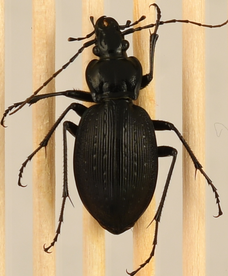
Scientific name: Carabus goryi
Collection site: Great Smoky Mountains National Park NEON (GRSM), plot GRSM_020